International MaxxPro

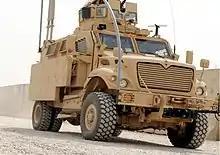
MaxxPro Plus with Frag Kit 6.

On 16 June 2008 Navistar debuted a new version called MaxxPro Plus. MaxxPro Plus has increased engine power and payload, as well as Frag Kit 6 enhancements for increased explosively formed penetrator protection.